2001 Monaco Grand Prix

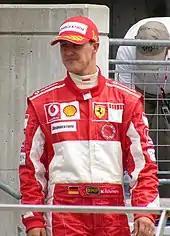
Michael Schumacher "(pictured in 2005)" won his fourth race of the season, his fifth at the Monaco Grand Prix and the 48th of his career.

Michael Schumacher set a new official lap record of 1:20.770 on the 38th lap. He further improved it to a time of 1:20.422 four laps later, extending his lead over his teammate Barrichello to 18.3 seconds. On lap 43, Fisichella had an hydraulic failure that caused his gearbox to fail, and he crashed into the tyre wall at Sainte Devote, removing the front left wheel from his car. Bernoldi had less fuel in his car than Coulthard's and made a pit stop at the end of the following lap, allowing Coulthard to lap 4.5 seconds faster than before. He took advantage of Alonso being lapped by Villeneuve to pass the latter for ninth on lap 48. Two laps later, Frentzen in seventh understeered at the apex and he drifted into a left-hand Armco metal barrier exiting the tunnel at . He slid along the barrier before stopping at the Novelle Chicane and clambered out of his car unhurt. Alesi entered the pit lane on lap 51, and returned to the race still in sixth. Four laps later, Michael Schumacher made his pit stop from the lead, promoting his teammate Barrichello into first. Further down the order, Alonso retired with a failed gearbox on lap 57. Ralf Schumacher retired from third position in the pit lane on the next lap with an electrical fault that switched off his engine.